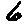
Label: 6